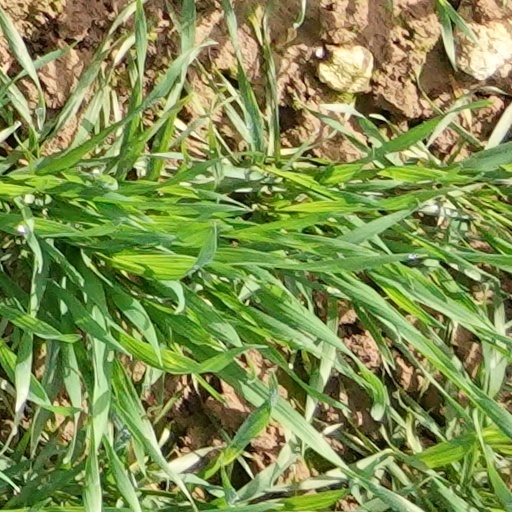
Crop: wheat